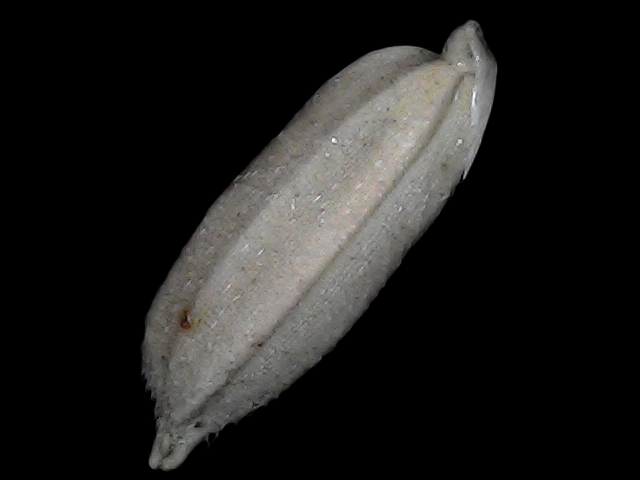
Rice variety: Bd79